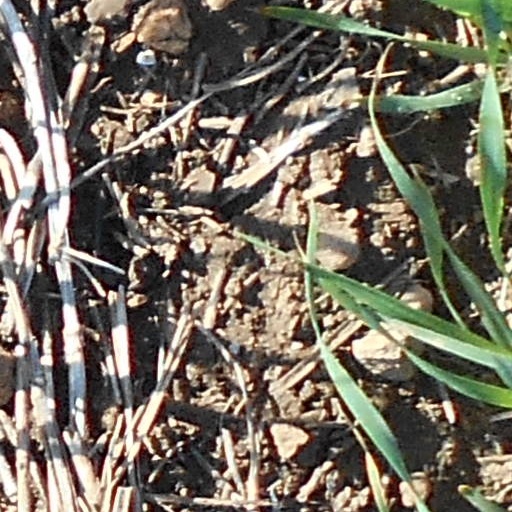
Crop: wheat